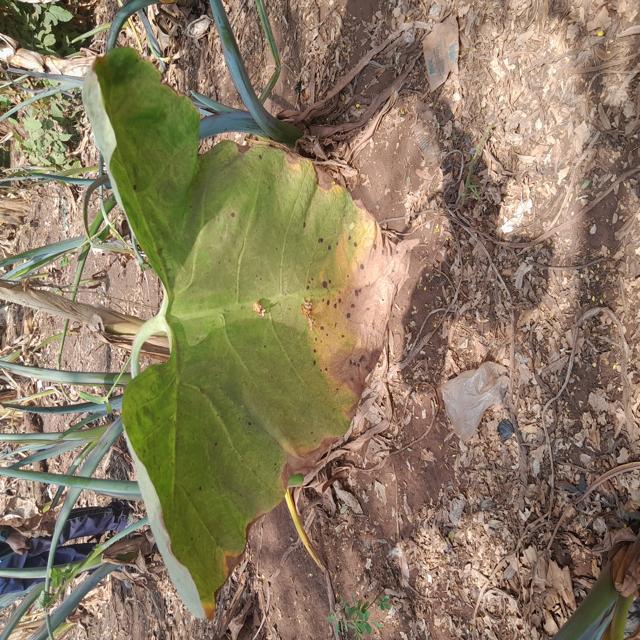
Label: Mid_Blight